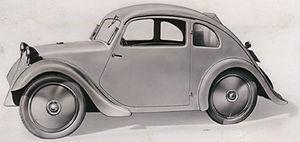
Josef Ganz, né le 1ᵉʳ juillet 1898 à Budapest en Autriche-Hongrie et mort le 26 juillet 1967 à St Kilda en Australie, est un journaliste, ingénieur et concepteur d'automobiles allemand d'origine hongroise.